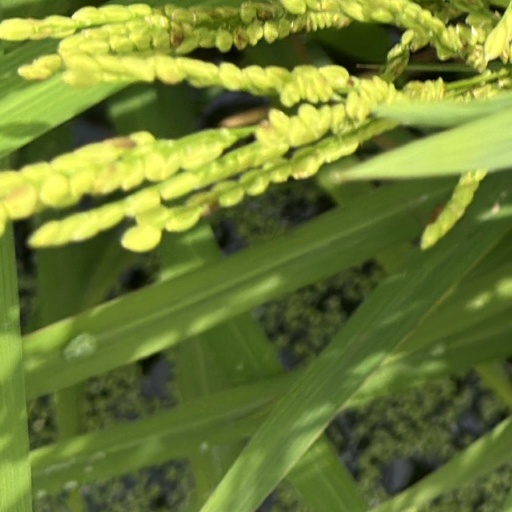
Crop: rice